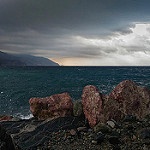
Label: sea